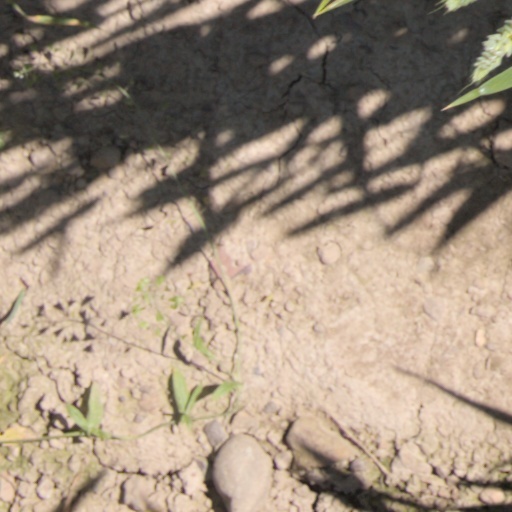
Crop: wheat